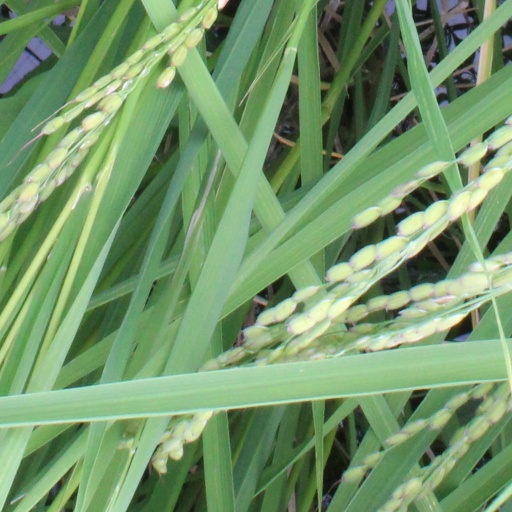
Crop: rice